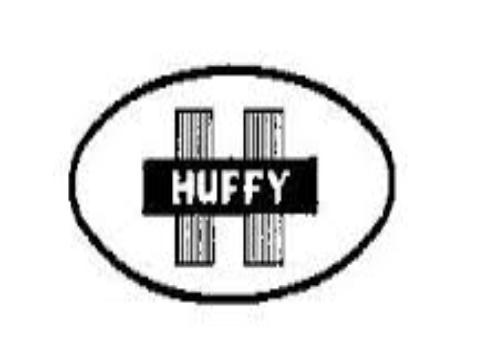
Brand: huffy
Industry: Transportation